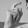
ASL letter: X